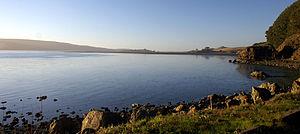
La baie Tomales est une baie américaine dans le comté de Marin, en Californie. Elle constitue un site Ramsar depuis le 21 octobre 2002.